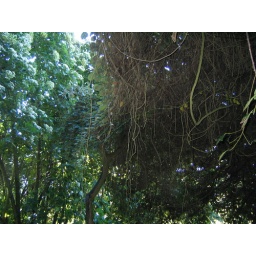
Vine canopy in the cloud forest garden